Brandon Williamson (baseball)

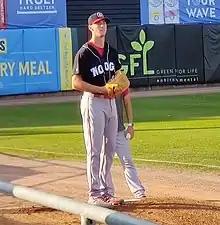
Williamson in 2022

Brandon Martin Williamson (born April 2, 1998) is an American professional baseball pitcher for the Cincinnati Reds of Major League Baseball (MLB). He made his MLB debut in 2023.